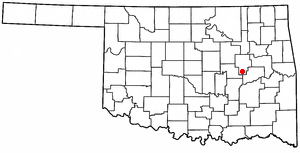
La ville de Henryetta est située dans le comté d'Okmulgee, dans l’État de l’Oklahoma, aux États-Unis. Sa population s’élevait à 5 927 habitants lors du recensement de 2010, estimée à 5 765 habitants en 2015.